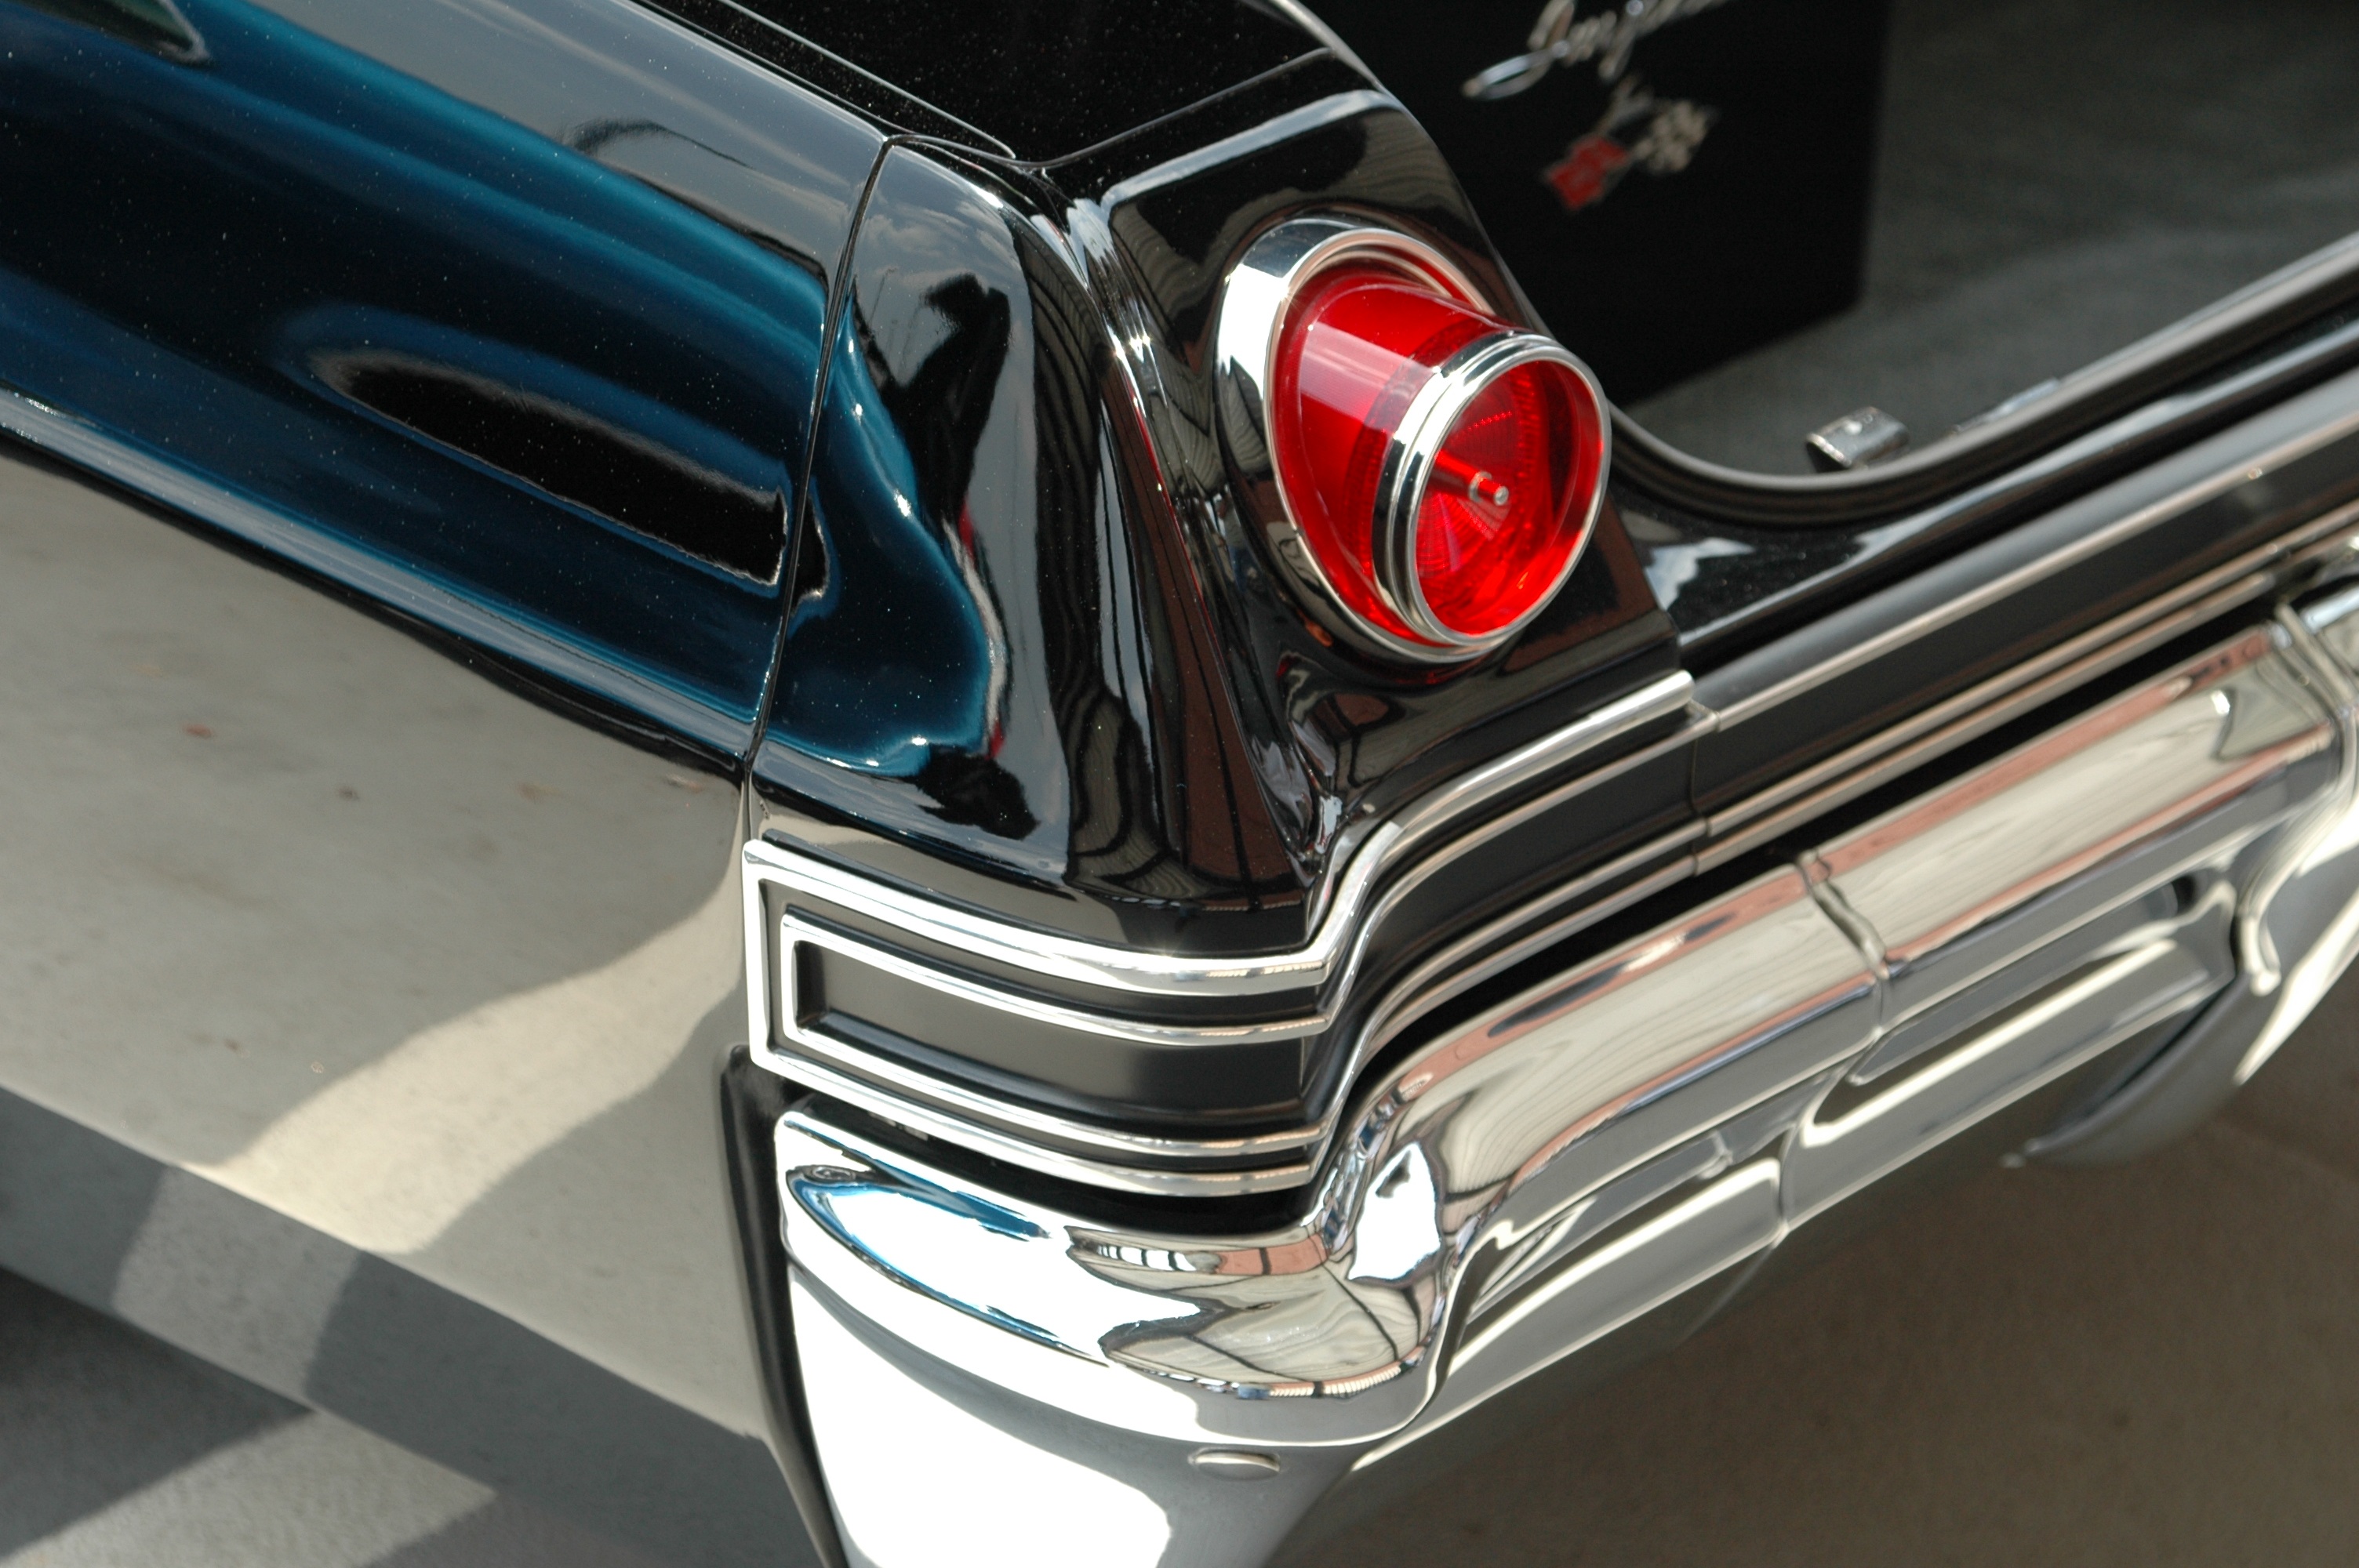
car, vintage, antique, wheel, automobile, retro, old, transportation, model, vehicle, drive, auto, machine, nostalgia, headlight, speed, classic car, hood, bumper, muscle car, design, motor, sedan, history, style, elegant, revival, custom, fast, shiny, restored, restore, land vehicle, automobile make, automotive exterior, compact car, automotive design, luxury vehicle, full size car